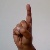
The image shows a hand gesture representing the letter 'D' in Indian Sign Language.